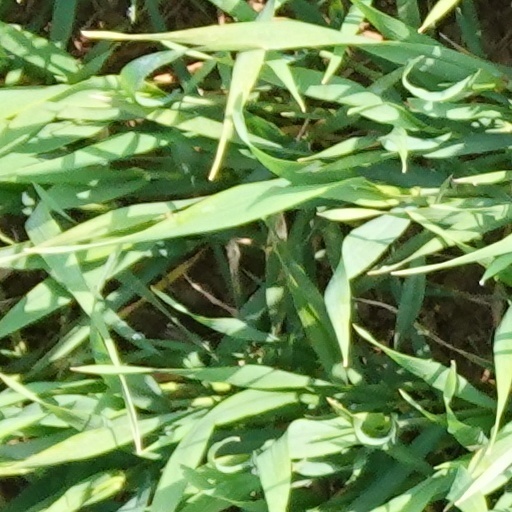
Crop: wheat